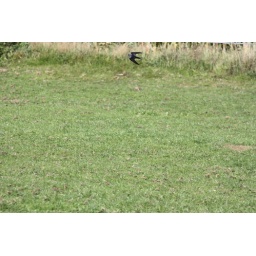
Swallow flying over a field